Desperate Housewives season 6

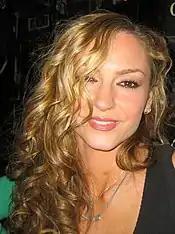
De Matteo's character was the subject of the season's main mystery.

The sixth season had twelve roles receiving star billing, with ten out of thirteen returning from the previous season. The series is narrated by Brenda Strong, who portrays the deceased Mary Alice Young, as she observes from beyond the grave the lives of the Wisteria Lane residents and her former best friends. Teri Hatcher portrayed Susan Mayer, who is married to Mike again. Felicity Huffman portrayed Lynette Scavo, who is trying to conceal her pregnancy in order to keep her job. Marcia Cross portrayed Bree Hodge, who is having an affair with her divorce lawyer. Eva Longoria portrayed Gabrielle Solis, who now deals with her teenage niece. Ricardo Antonio Chavira portrayed Carlos Solis, Gabrielle's husband and Lynette's new boss. Doug Savant portrayed Tom Scavo, Lynette's husband who returns to college. Kyle MacLachlan portrayed Orson Hodge, who suffers a terrible accident while trying to save his marriage to Bree. Dana Delaney portrayed Katherine Mayfair, who endures a mental breakdown after Mike leaves her to remarry Susan. James Denton portrayed Mike Delfino, Susan's husband who deals with his ex-girlfriend and with a financial crisis. New additions to the main cast included Drea de Matteo playing Angie Bolen, whose mysterious arc is the season's main storyline, and Maiara Walsh in the role of Ana Solis, Carlos's rebellious niece who moved to Wisteria Lane in the fifth season finale. Shawn Pyfrom did not return as a regular; he instead made guest appearances as Andrew Van de Kamp, Bree's gay son.